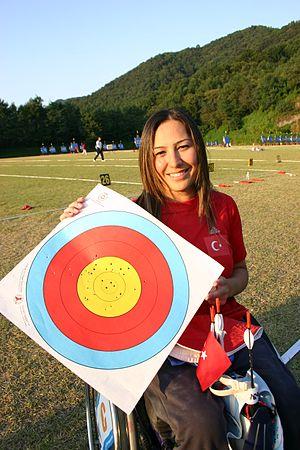
Gizem Girişmen est une archère handisport turque. Elle a notamment remporté la médaille d'or aux Jeux paralympiques d'été de 2008 à l'individuelle femme en arc classique W2.